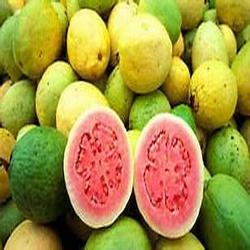
Label: Guava